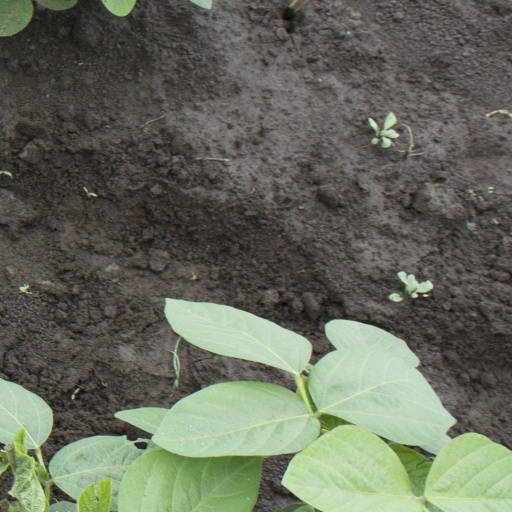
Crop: soybean